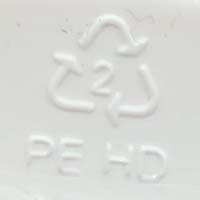
Plastic recycling code class: 2_high_density_polyethylene_PE-HD